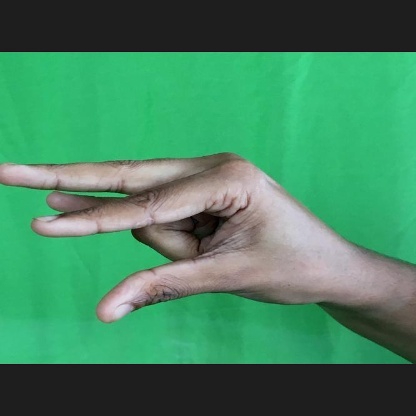
Mudra: Kangulam